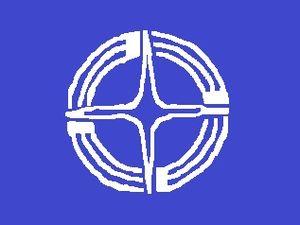
Yoshida est un bourg du district de Haibara, situé dans la préfecture de Shizuoka, au Japon.